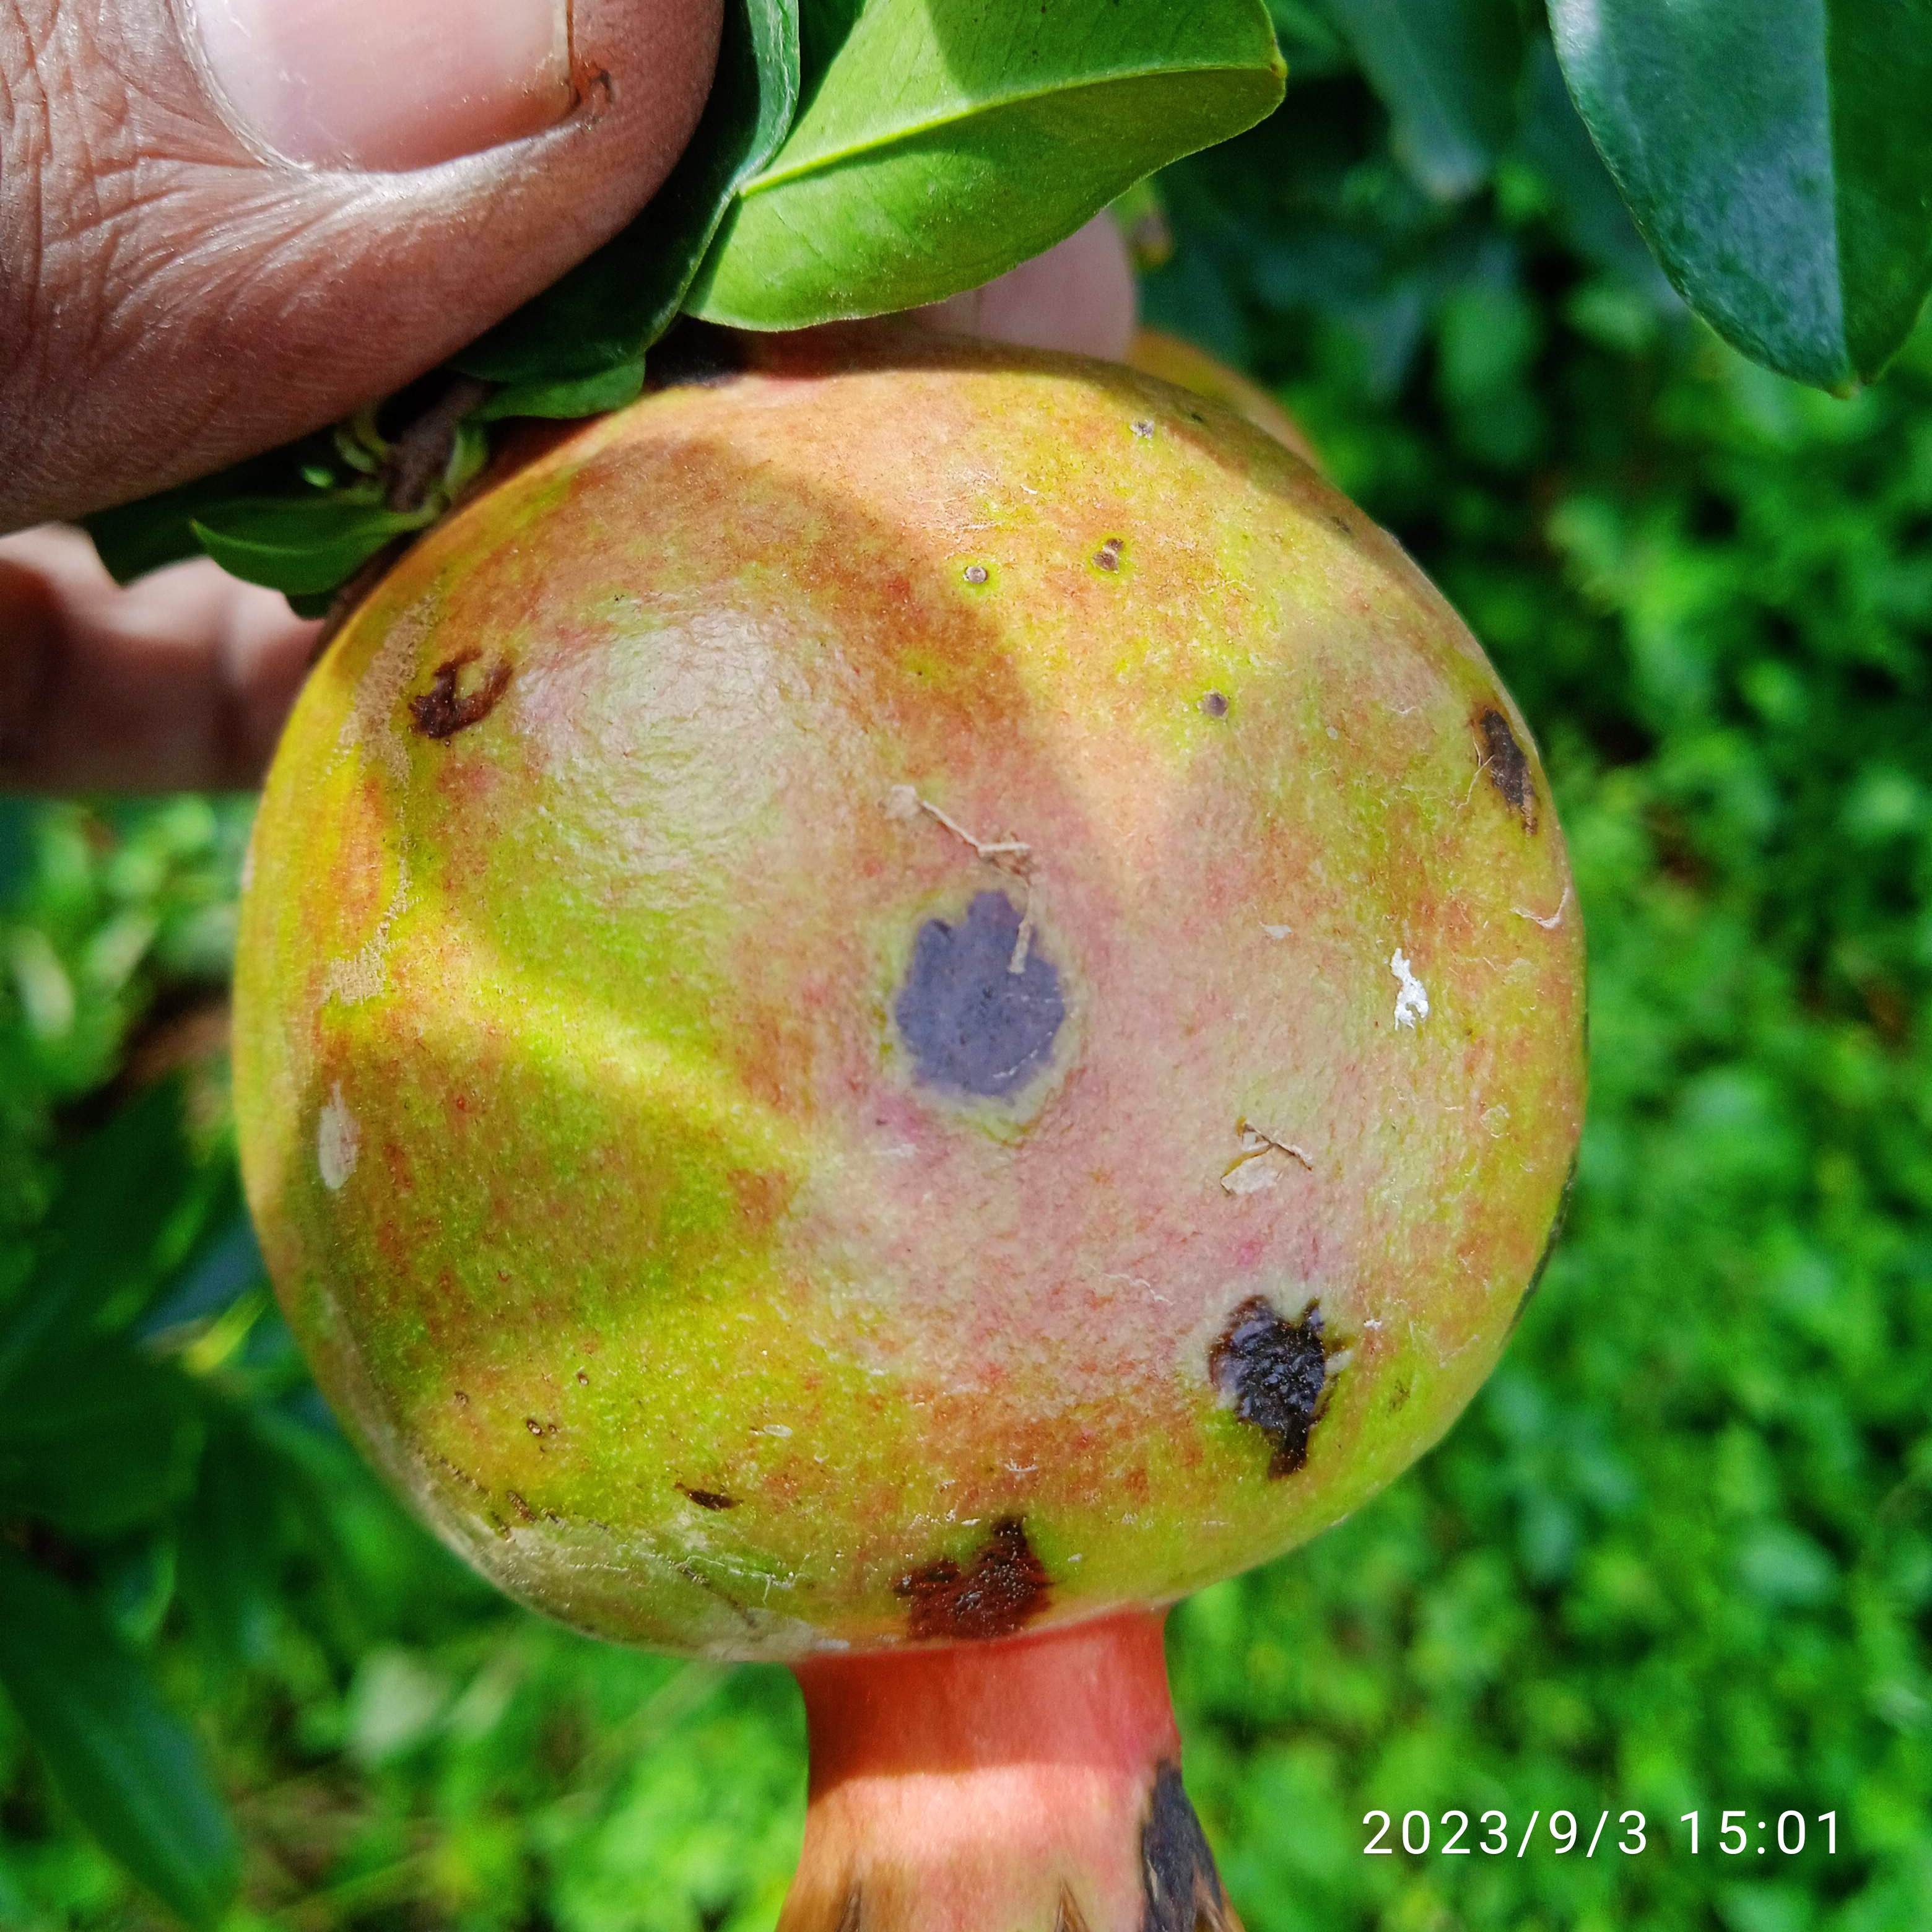
Label: Anthracnose